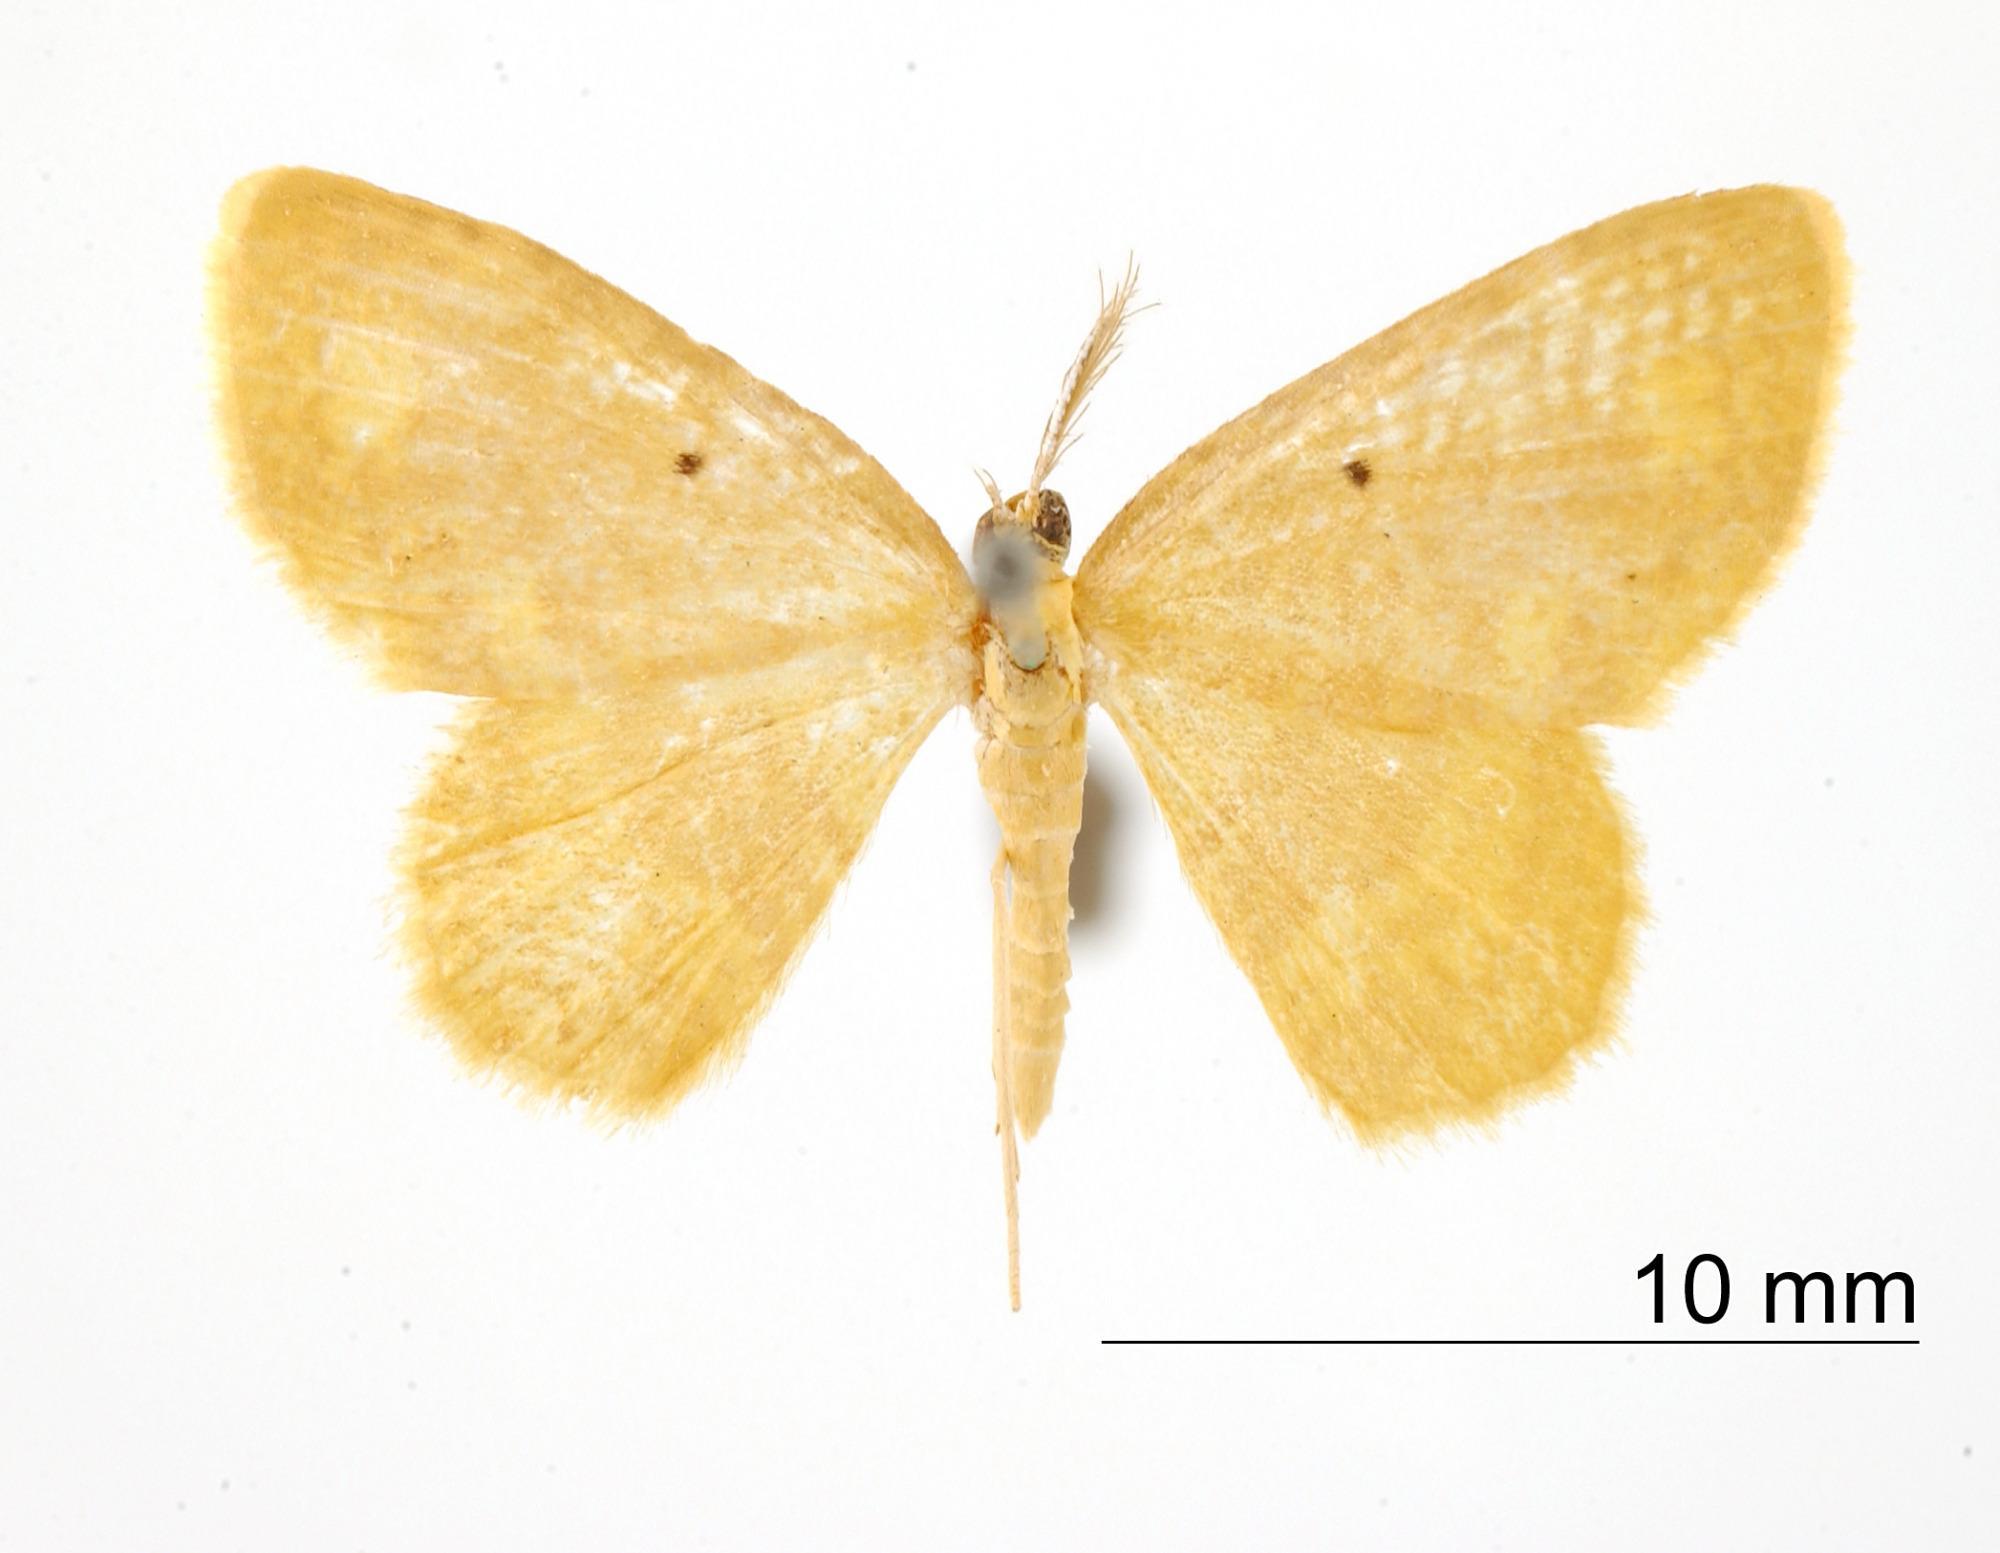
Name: Cambogia zenobia
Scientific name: Cambogia zenobia Schaus, 1912
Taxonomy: Animalia, Arthropoda, Insecta, Lepidoptera, Geometridae, Larentiinae
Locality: Guapiles, Costa Rica